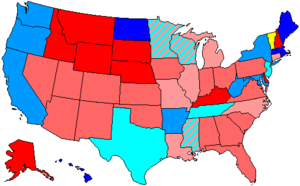
Le 108ᵉ congrès des États-Unis est la législature fédérale américaine qui se réunit à Washington, D.C. du 3 janvier 2003 au 3 janvier 2005, les troisième et quatrième années de la présidence de George W. Bush.